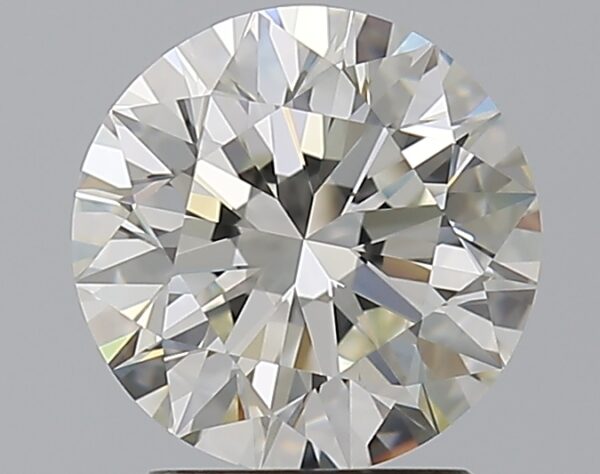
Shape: round
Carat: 2.01
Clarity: VVS1
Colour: J
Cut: EX
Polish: EX
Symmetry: EX
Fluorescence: F
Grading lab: GIA
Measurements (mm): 7.95 x 8.01 x 5.04